Bibbo (actress)

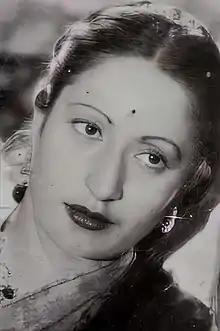
Image of Bibbo from "Sneh Bandhan" (1940)

Bibbo (born Ishrat Sultana 1906 – 1972) was a music composer, singer and actress who worked in both Indian and Pakistani films. She acted in Indian cinema from 1931 to 1947 before moving to Pakistan, following Partition of India in 1947. She started her acting career with Ajanta Cinetone Ltd. in 1933, working with directors like M. D. Bhavnani and A. P. Kapoor. She was one of the top leading ladies of the 1930s along with actresses like Devika Rani, Durga Khote, Sulochana, Mehtab, Shanta Apte, Sabita Devi, Leela Desai and Naseem Banu. She was referred to as "one of the most important female stars of the 1930s and 1940s". Her fame had her featured in the lyrics of a popular song from the film "Gharib Ke Lal" (1939) sung by Mirza Musharraf and Kamla Karnataki, with music by Sagheer Asif and lyrics by Rafi Kashmiri. "Tujhe Bibbo Kahoon Ke Sulochana" (Should I call you Bibbo or Sulochana), where Sulochana referred to another popular actress of the time. This was the first time a song featuring famous actors was used in the lyrics of a film song.